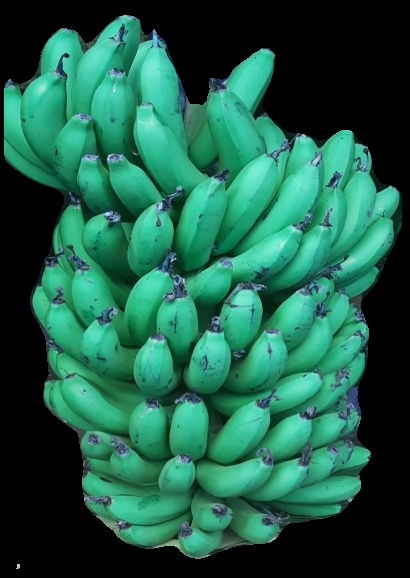
Variety: pachbale
Grade: grade1